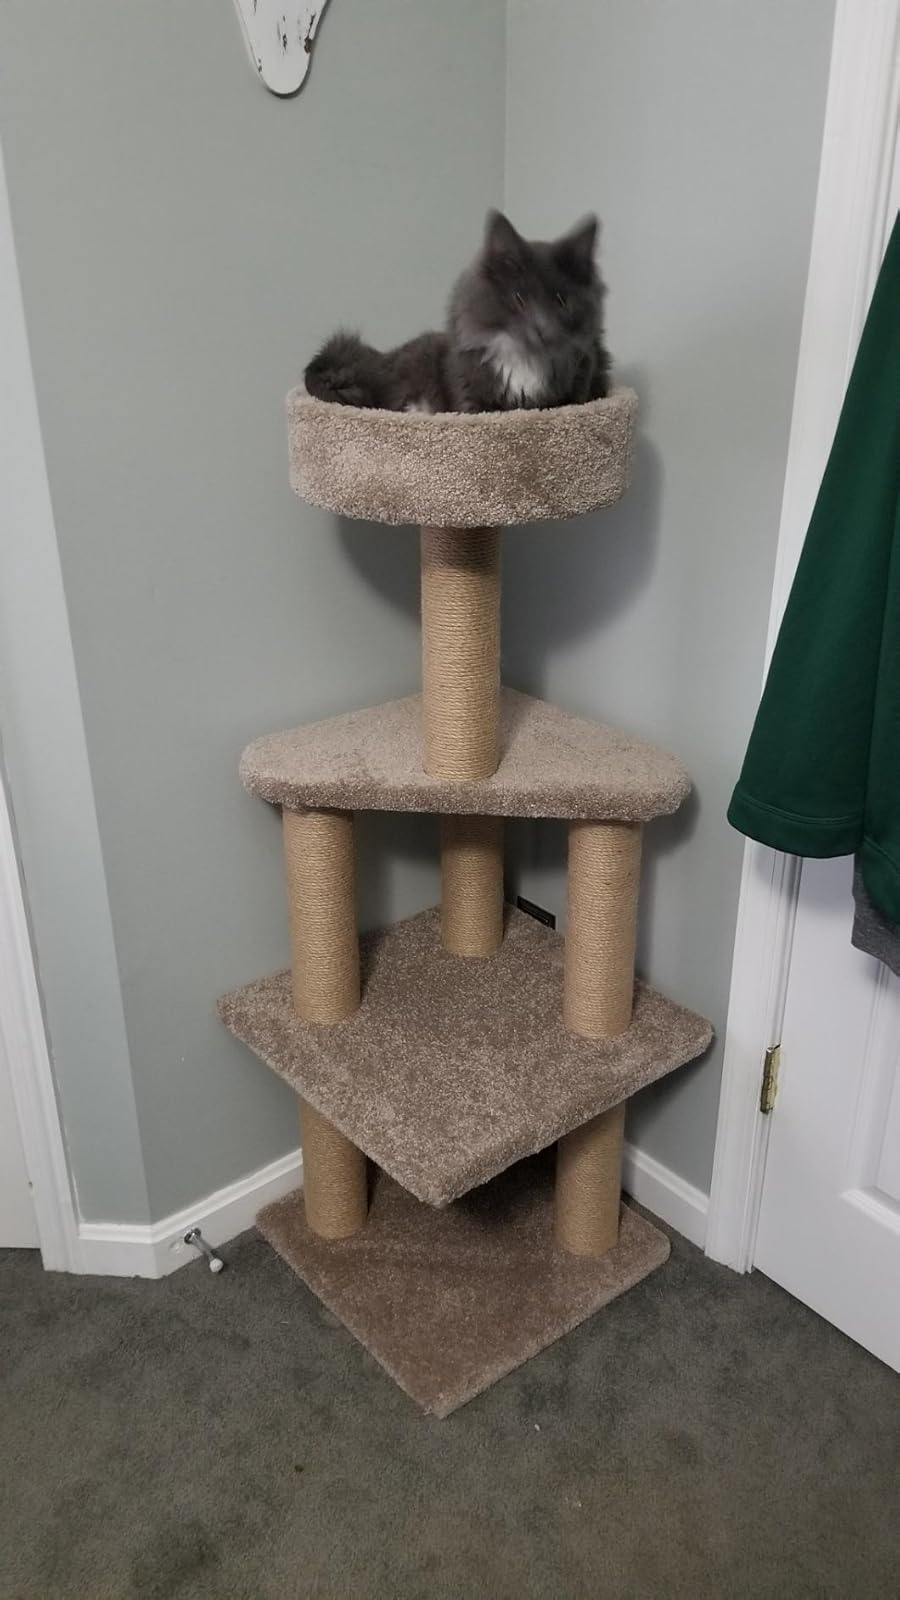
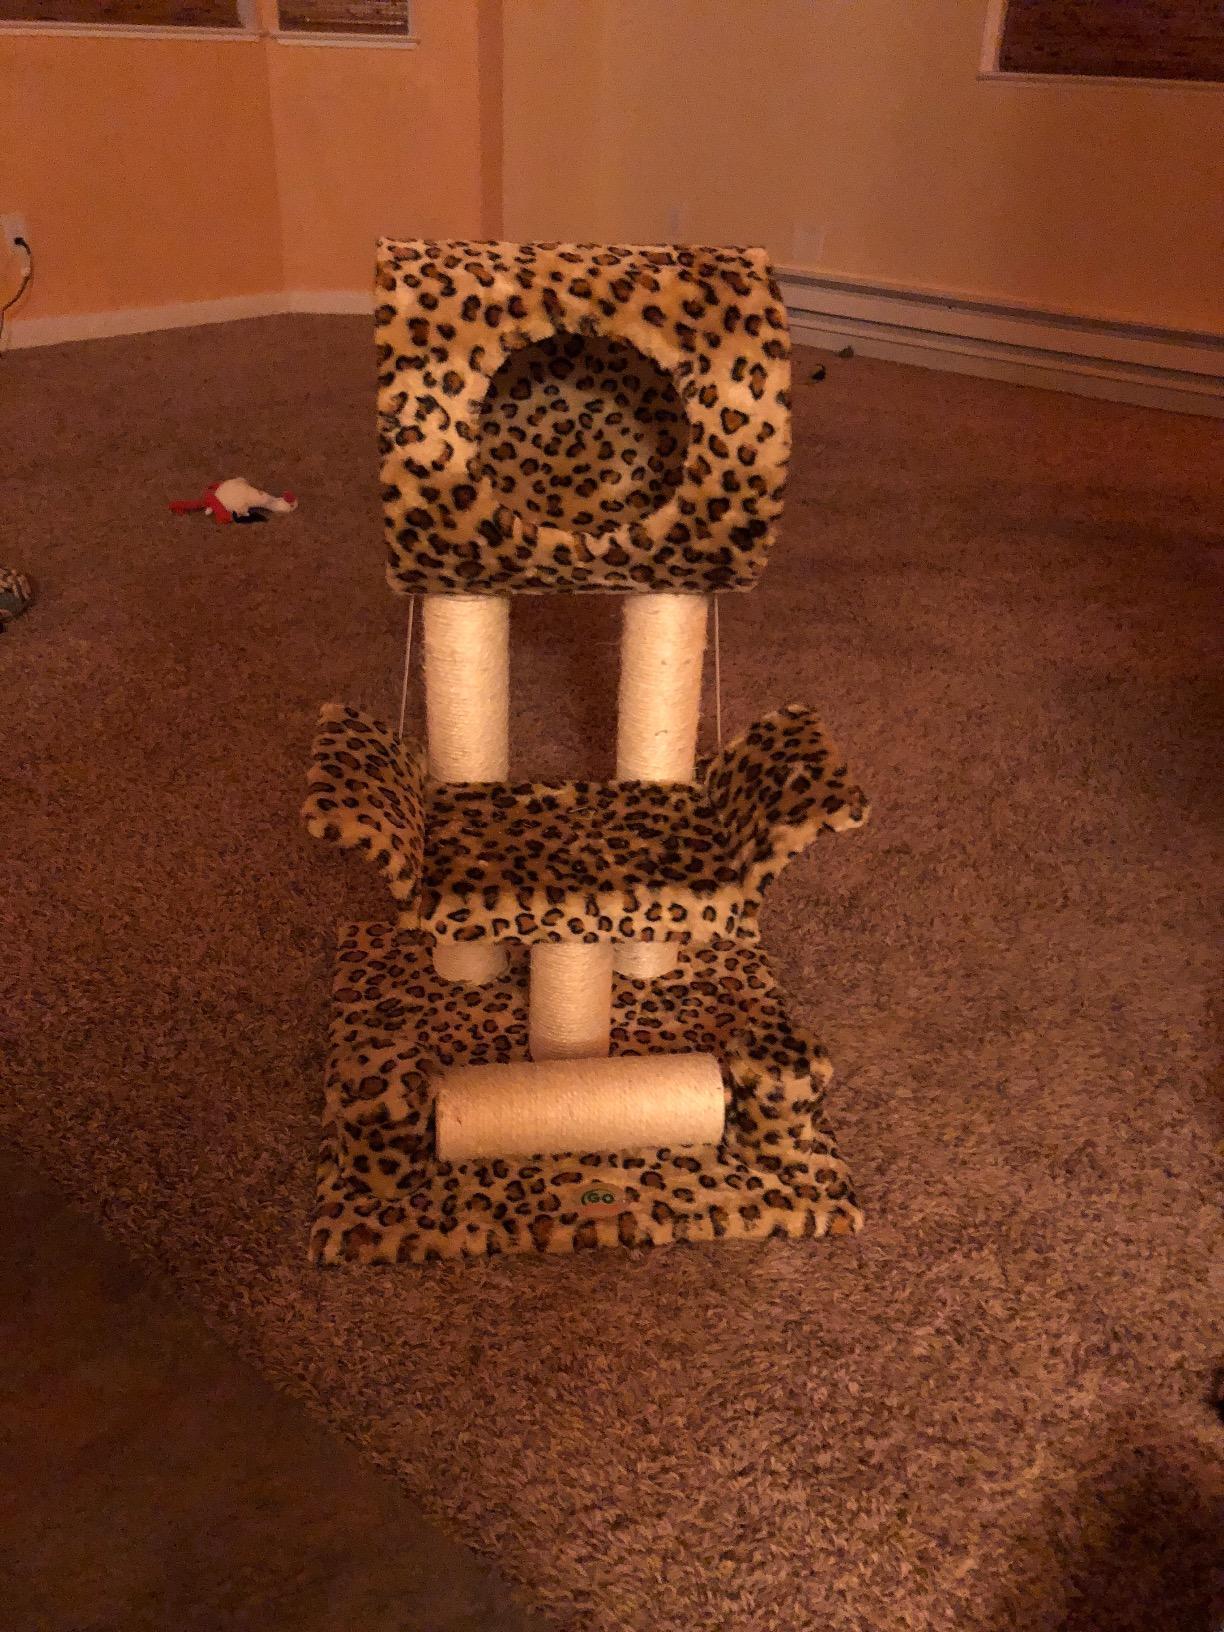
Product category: items_cat tree
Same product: no